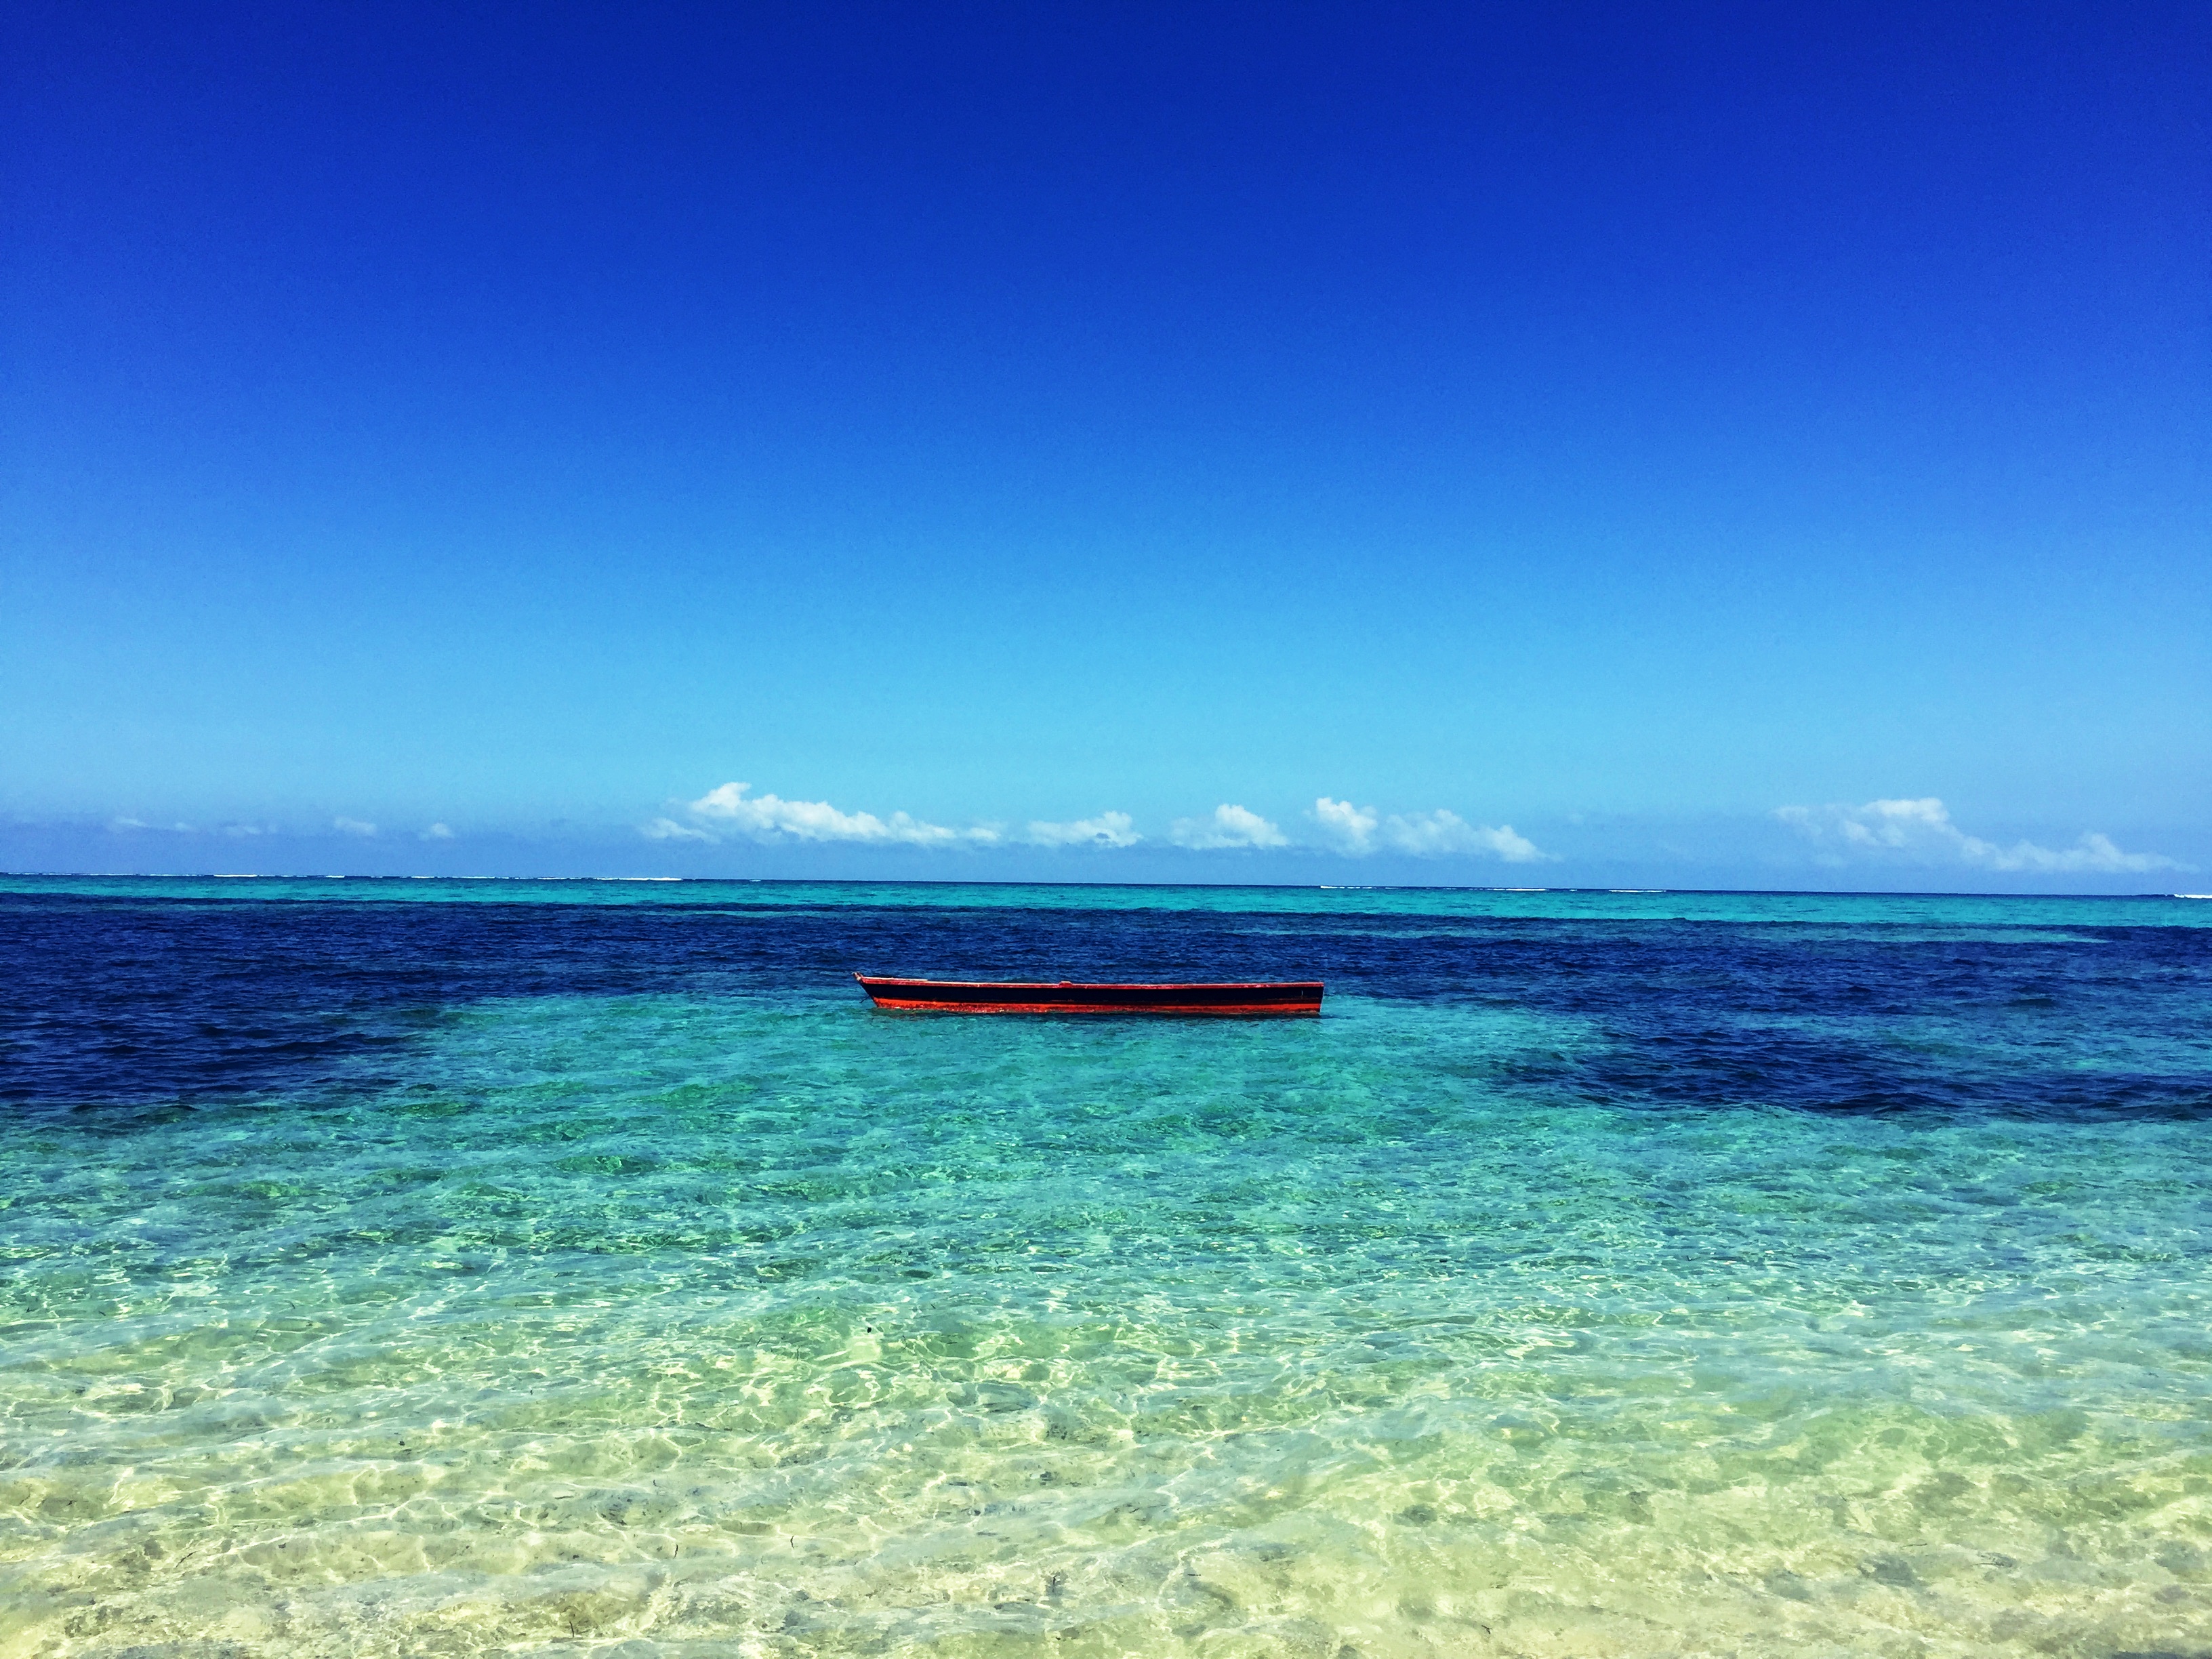
beach, sea, coast, water, sand, ocean, horizon, sky, sun, boat, shore, wave, alone, summer, vacation, travel, idyllic, tropical, seascape, lagoon, bay, island, seashore, body of water, clear water, relaxation, turquoise, caribbean, tropics, cape, islet, cay, wind wave